Iltis-class gunboat

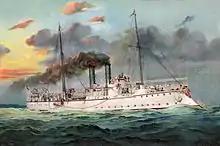
A 1902 lithograph of "Jaguar"

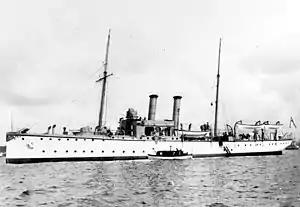
"Panther" soon after entering service in 1902

After entering service in 1899, "Iltis" was deployed to the East Asia Squadron, based in Qingdao, China. "Jaguar" joined her there later that year. "Tiger" was similarly sent to East Asia in 1900. "Luchs" was initially intended to serve on the American Station, but she was reassigned to the East Asia Squadron before she entered service in 1900, as a result of the start of the Boxer Uprising in China.